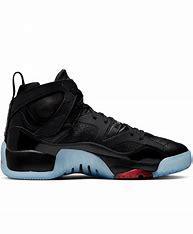
Brand: Jordan
Model: Jumpman Two Trey